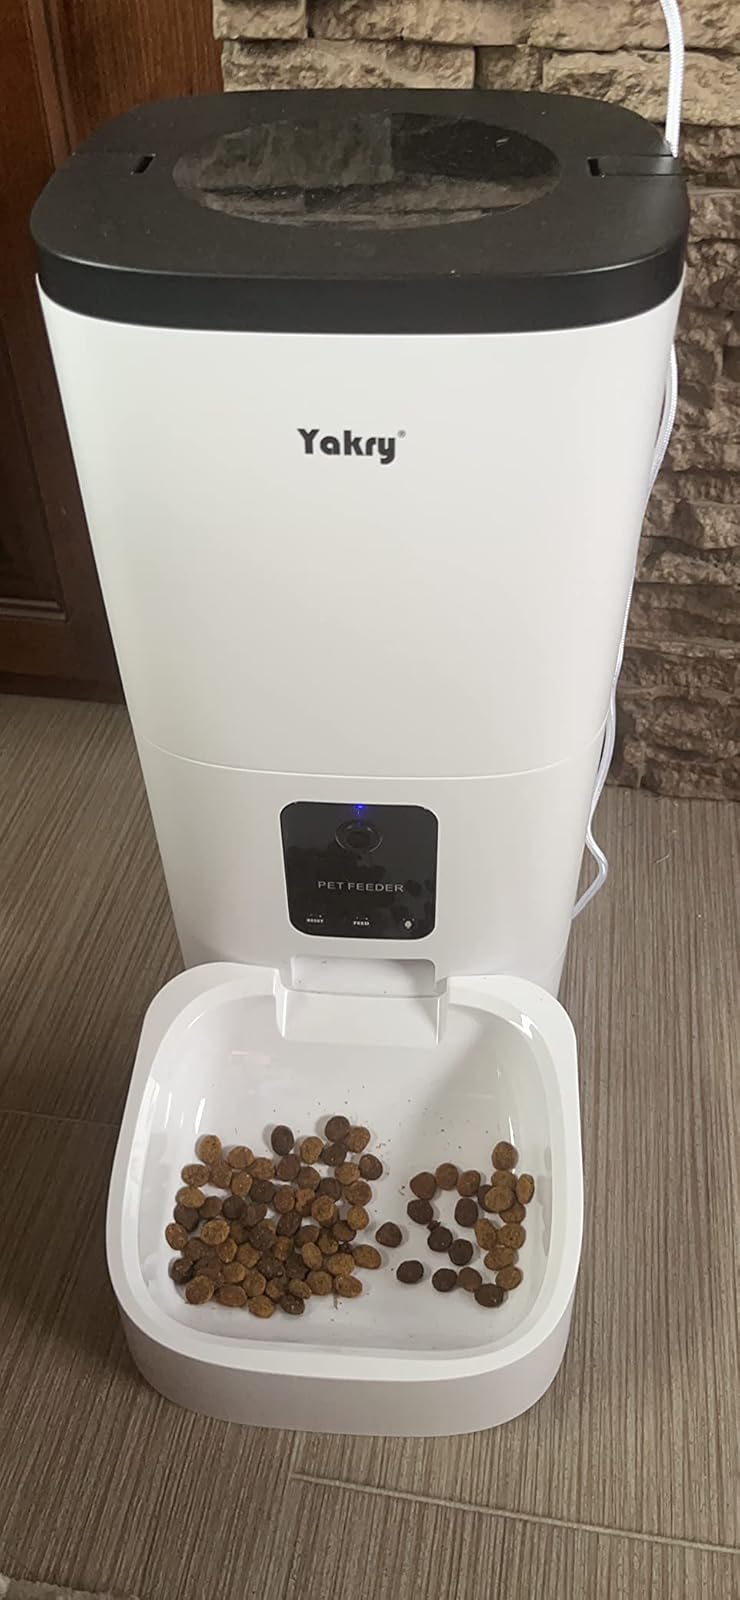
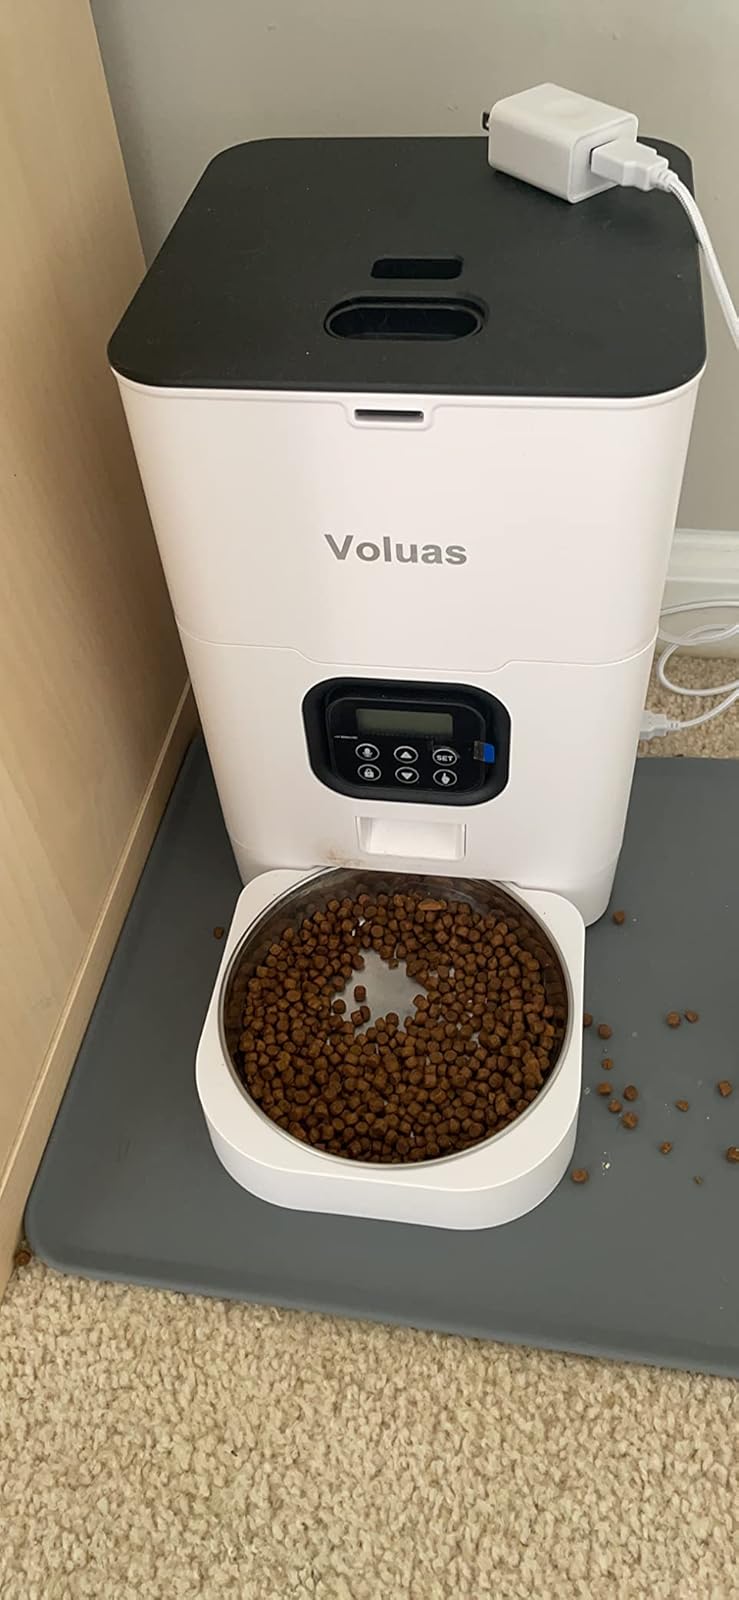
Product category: items_feeder
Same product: no